Juan Carlos I

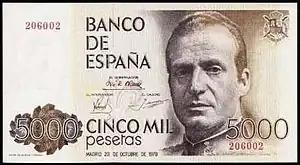
A 5,000-Spanish peseta note bearing the image of King Juan Carlos

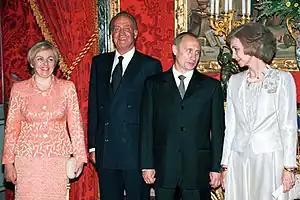
Meeting of Juan Carlos and Sofía with Vladimir Putin and Lyudmila Putina in 2000 during an official state visit of the latter to Spain

Franco died on 20 November 1975, and two days later on 22 November the Cortes Españolas proclaimed Juan Carlos King of Spain. In his address to the Cortes, Juan Carlos spoke of three factors: historical tradition, national laws, and the will of the people, and in so doing referred to a process dating back to the Civil War of 1936–39. He swore using the following formula: "I swear to God and the Gospels to comply and enforce compliance to the Fundamental Laws of the Realm and to remain loyal to the Principles of the National Movement".